City Slickers

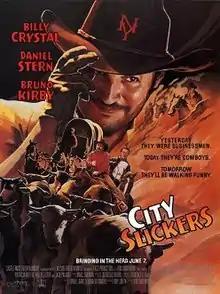
Theatrical release poster by John Alvin

City Slickers is a 1991 American Western comedy film directed by Ron Underwood and starring Billy Crystal, Daniel Stern, Bruno Kirby and Jack Palance, with supporting roles by Patricia Wettig, Helen Slater and Noble Willingham, and Jake Gyllenhaal making his acting debut.